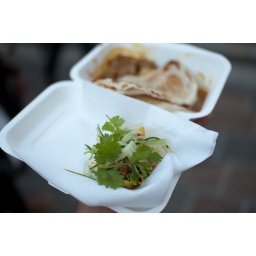
Red Hot Spatula - Hoi Sin glazed chicken in wonton cup